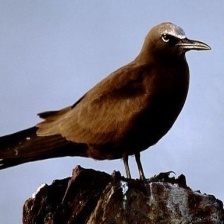
Species: BROWN NOODY
Scientific name: ANOUS STOLIDUS